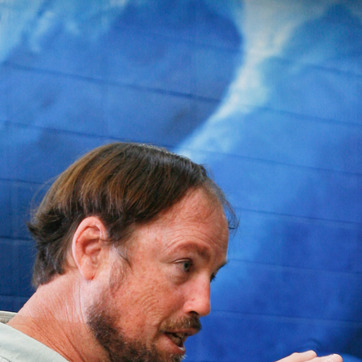
Material: hair